Thamaraikulam Pathi

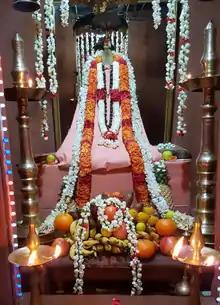
Thamaraikulam Pathi - Palliyarai

Another important festival celebrated by Ayyavazhi followers centering Thamaraikulam Pathi is the 'Vahana bhavani' (procession carrying Ayya in a Vahana) to Thamaraikulam from Swamithope pathi. It is a one-day festival celebrated on the last Sunday of the Tamil month Panguni. On that day, people from Swamithoppe marched in great numbers to Muttapathi under the leadership of Payyan, carrying Ayya in a Vahana. It was in practice right from the time of Vaikundar.